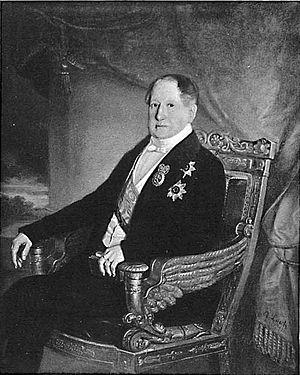
Le Prince Serge Mikhailowitch Golitzyne (1774-1859)